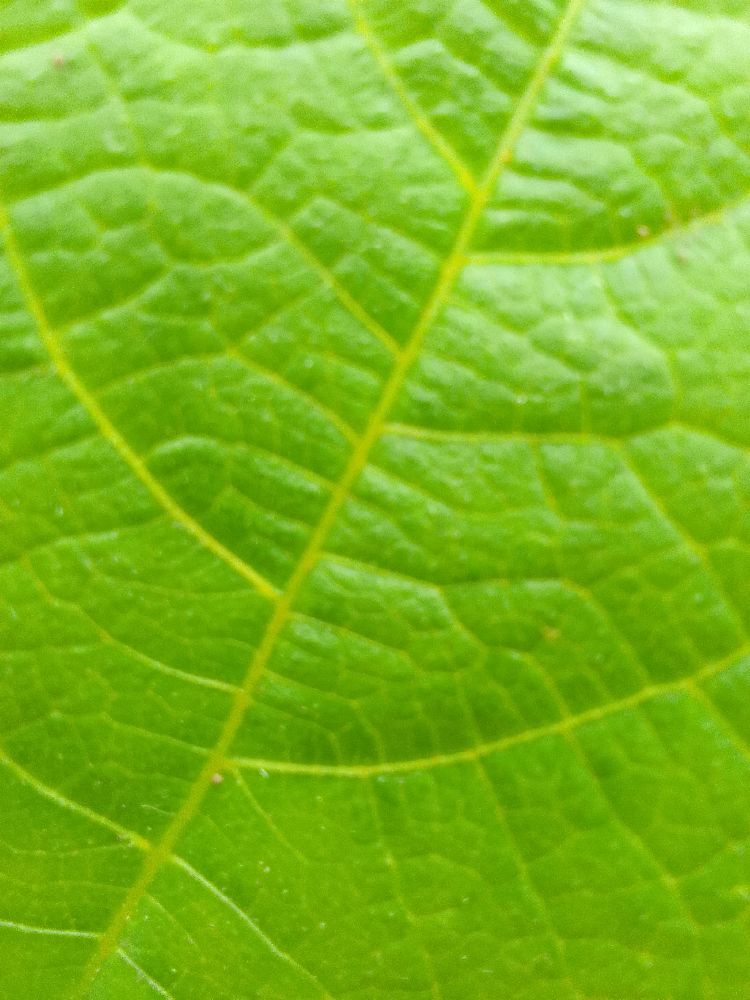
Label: healthy